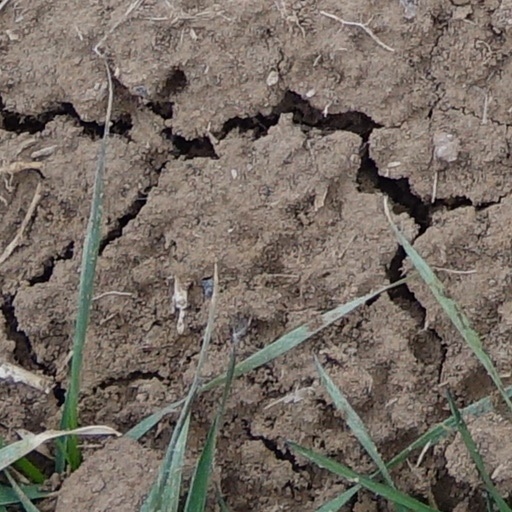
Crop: wheat